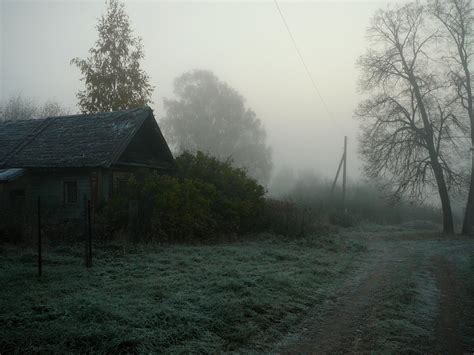
Weather: foggy or hazy